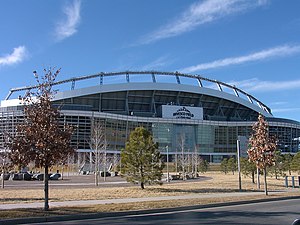
Denver Broncos
Denver Broncos er et professionelt amerikansk fodboldhold med base i Denver, Colorado. De er medlemmer af AFC West i American Football Conference i NFL. Denver Broncos begyndte i 1960 som et charter member af American Football League og blev medlem af NFL som en del af AFL-NFL-fusionen.